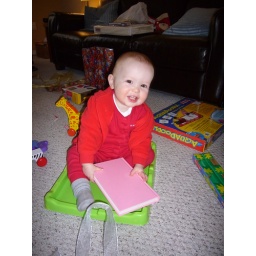
This is the lid to Aaron's big box of Megablocks. It was the best seat in the house to read a book.